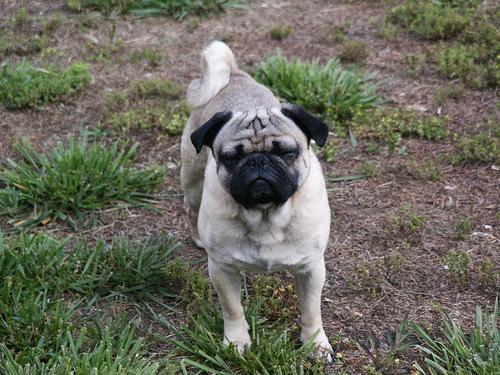
pug